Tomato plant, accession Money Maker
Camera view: horizontal (90 deg, fisheye); turntable rotation: 330 degrees
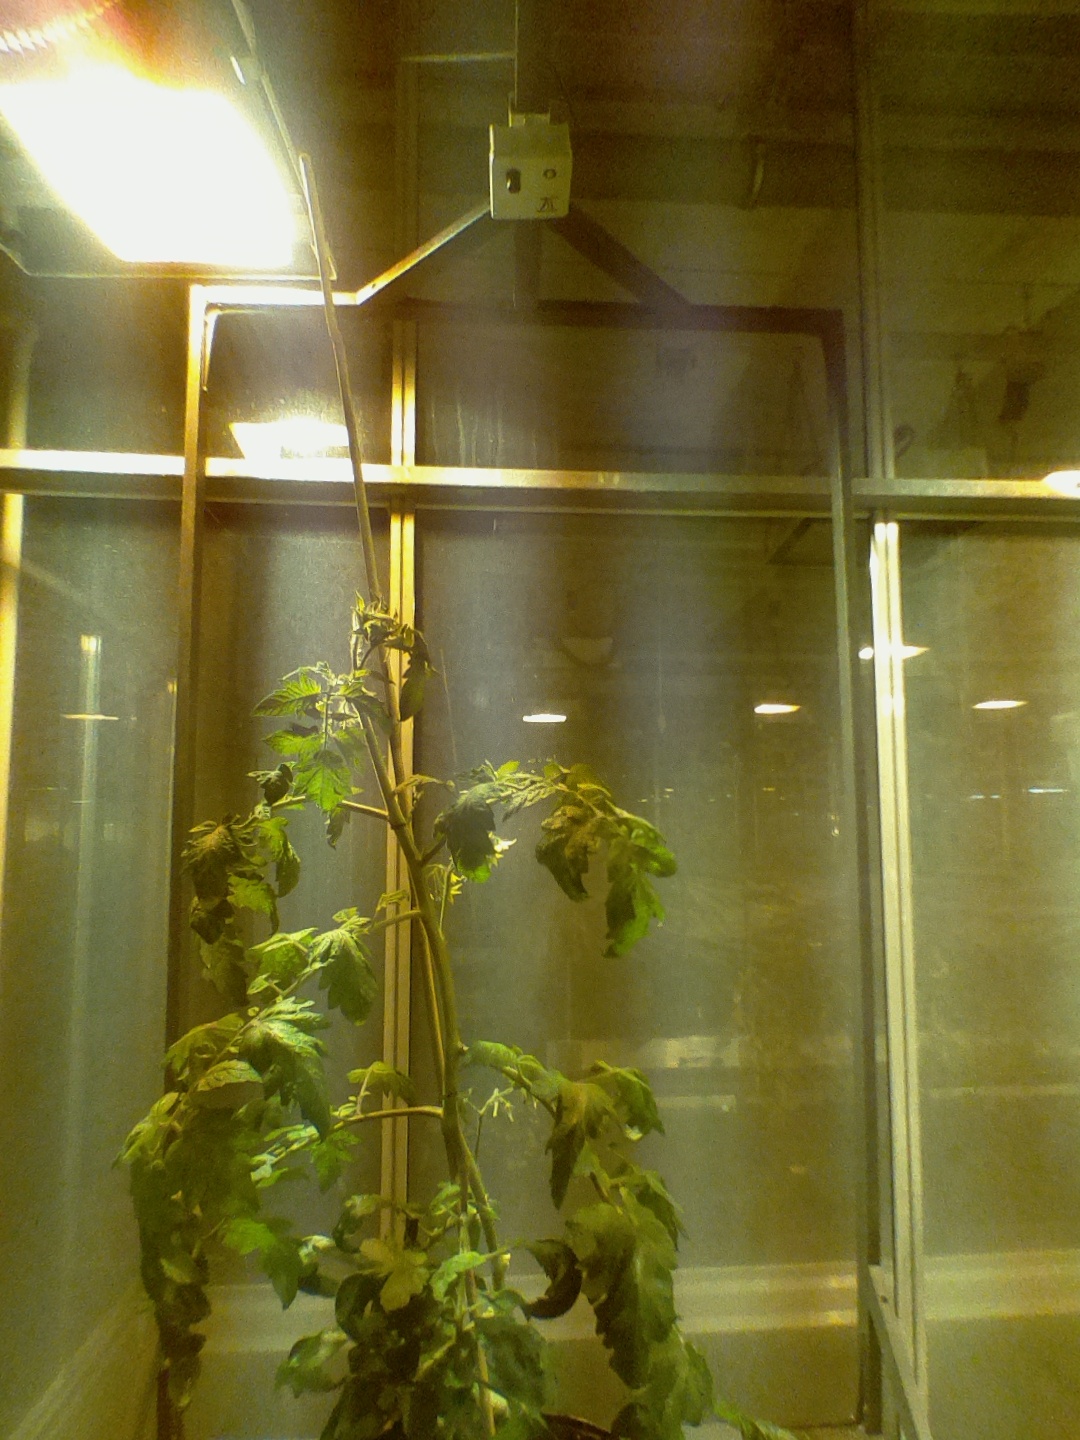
BBCH growth stage 70: Fruits at the main stem or branches visibles